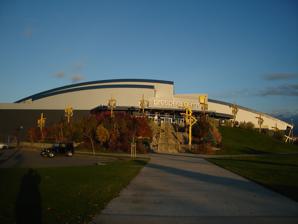
Building: Chilliwack Coliseum
Country: Canada
Year built: 2004
Chilliwack Coliseum Former names Prospera Centre (2004–2019) Location 45323 Hodgins Avenue Chilliwack , British Columbia V2P 8G1 Coordinates 49°10′11″N 121°58′09″W / 49.169748°N 121.969277°W / 49.169748; -121.969277 Owner Chiefs Development Group Ltd. Executive suites 13 Capacity 5,000 (ice hockey) 6,000 (concerts) Opened September 2004 Tenants Chilliwack Sports Hall of Fame (2013-present) Chilliwack Chiefs ( BCHL ) (2011–present) Chilliwack Bruins ( WHL ) (2006–2011) Chilliwack Chiefs ( BCHL ) (2004–2006) Chilliwack Coliseum is a 5,000-seat multi-purpose arena in Chilliwack , British Columbia , Canada. The venue is the home of the Chilliwack Chiefs and is owned by the team's parent company, the Chiefs Development Group. It hosts various events like the Junior A ice hockey championship tournament in 2018 , concerts, and trade shows. The venue opened in 2004 and was originally called the Prospera Centre pursuant to a sponsorship agreement with the Prospera Credit Union . It was renamed the Chilliwack Coliseum in 2019 pursuant to a 5-year agreement with the City of Chilliwack . In October 2024, the venue will co-host the 2024 BCHL showcase with the Abbotsford Centre . References